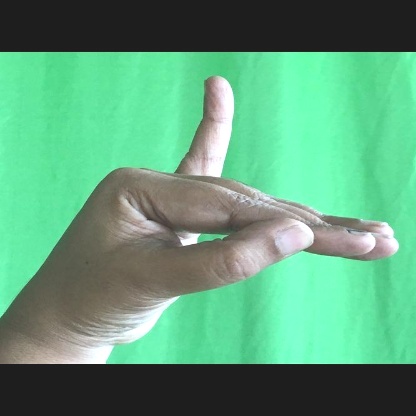
Mudra: Hamsapaksha